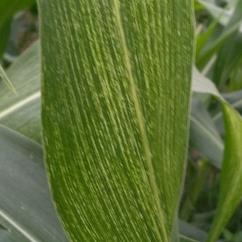
Crop: Maize
Condition: stripe-d